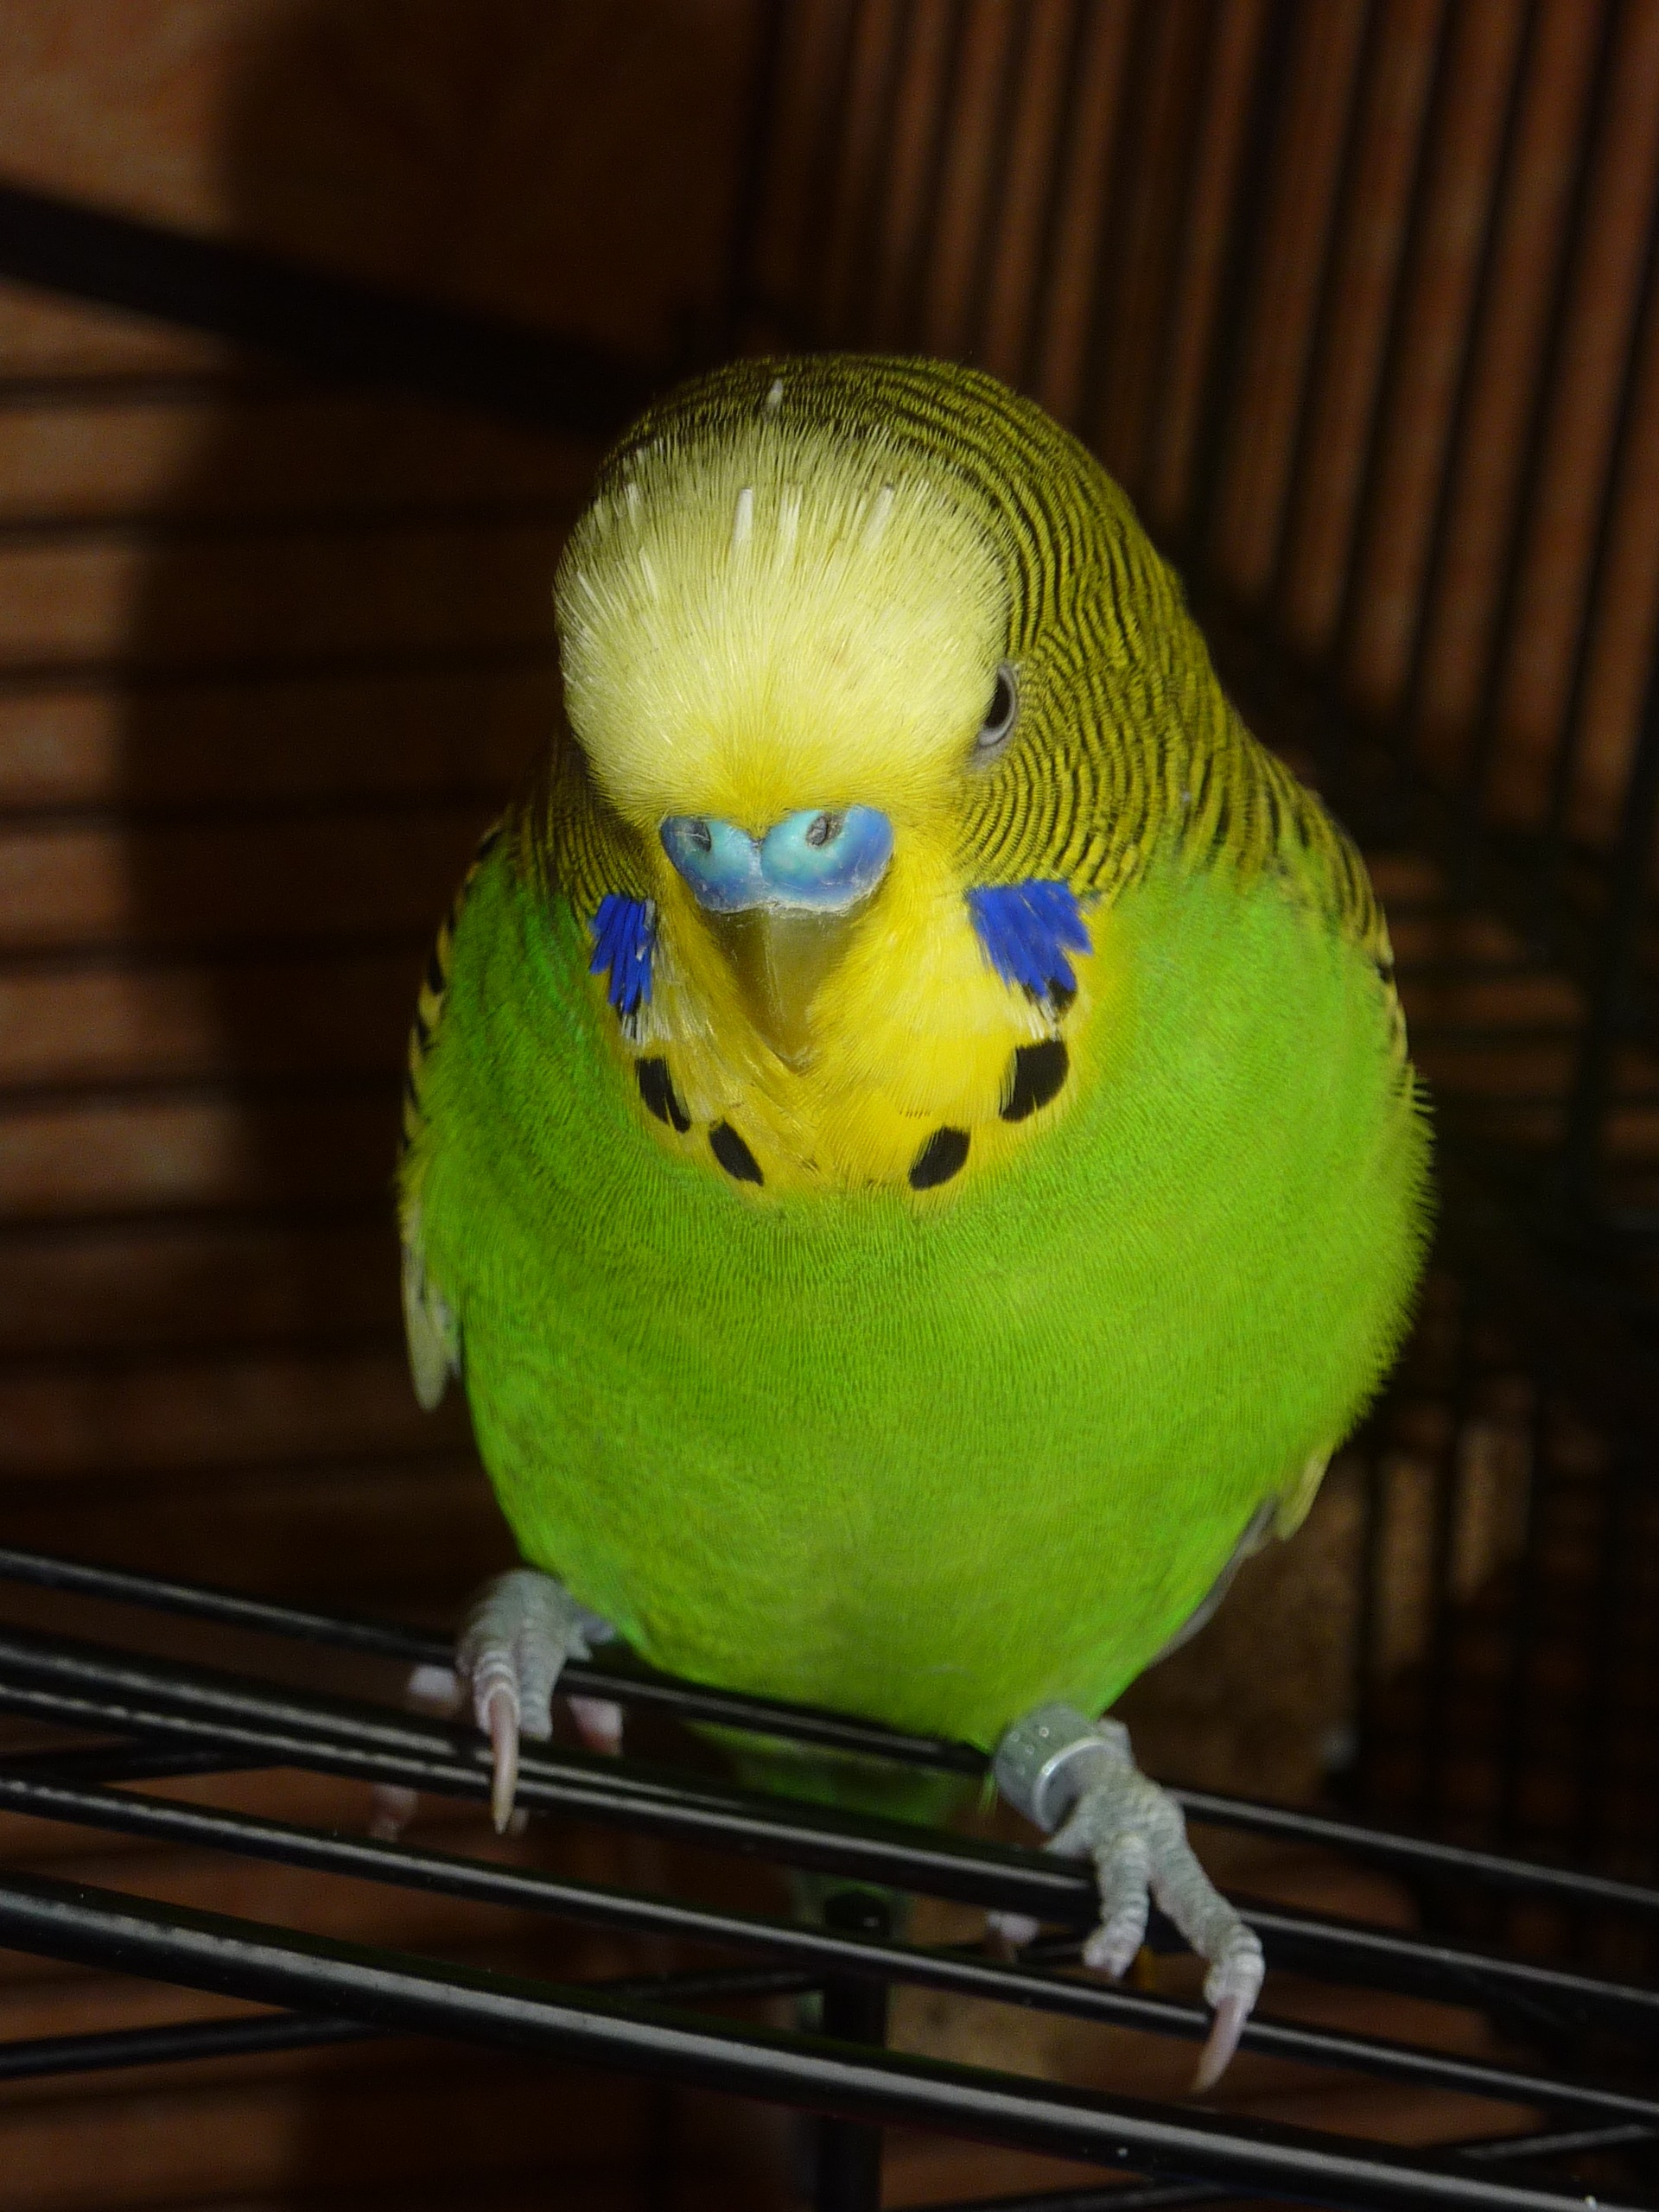
bird, wing, animal, green, beak, yellow, fauna, macaw, vertebrate, parrot, parakeet, budgie, common pet parakeet